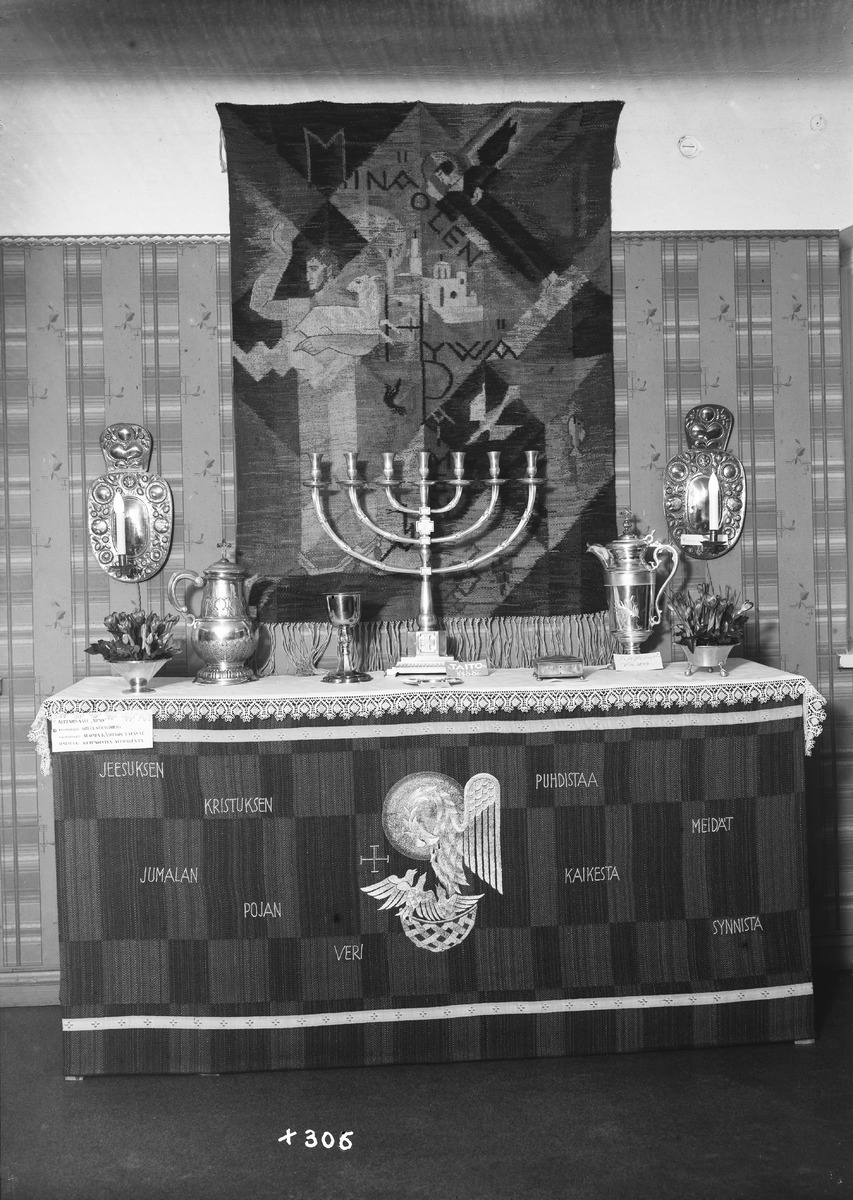
Alttari
An altar
sisällön kuvaus: Alttari, jolla astioita sekä seitsenhaarainen kynttelikkö. content description: An altar with dishes and a seven pronged candelabrum on it.
Vuosi: 1933
Paikka: , Suomi, Suomi
Aiheet: kyntteliköt; alttarit; candelabra; altars